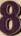
Number: 8